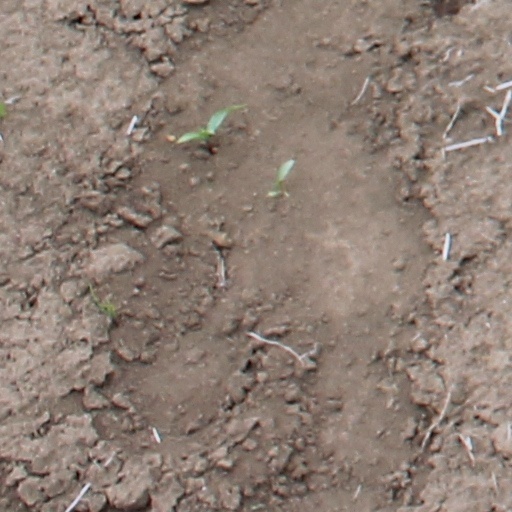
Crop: wheat